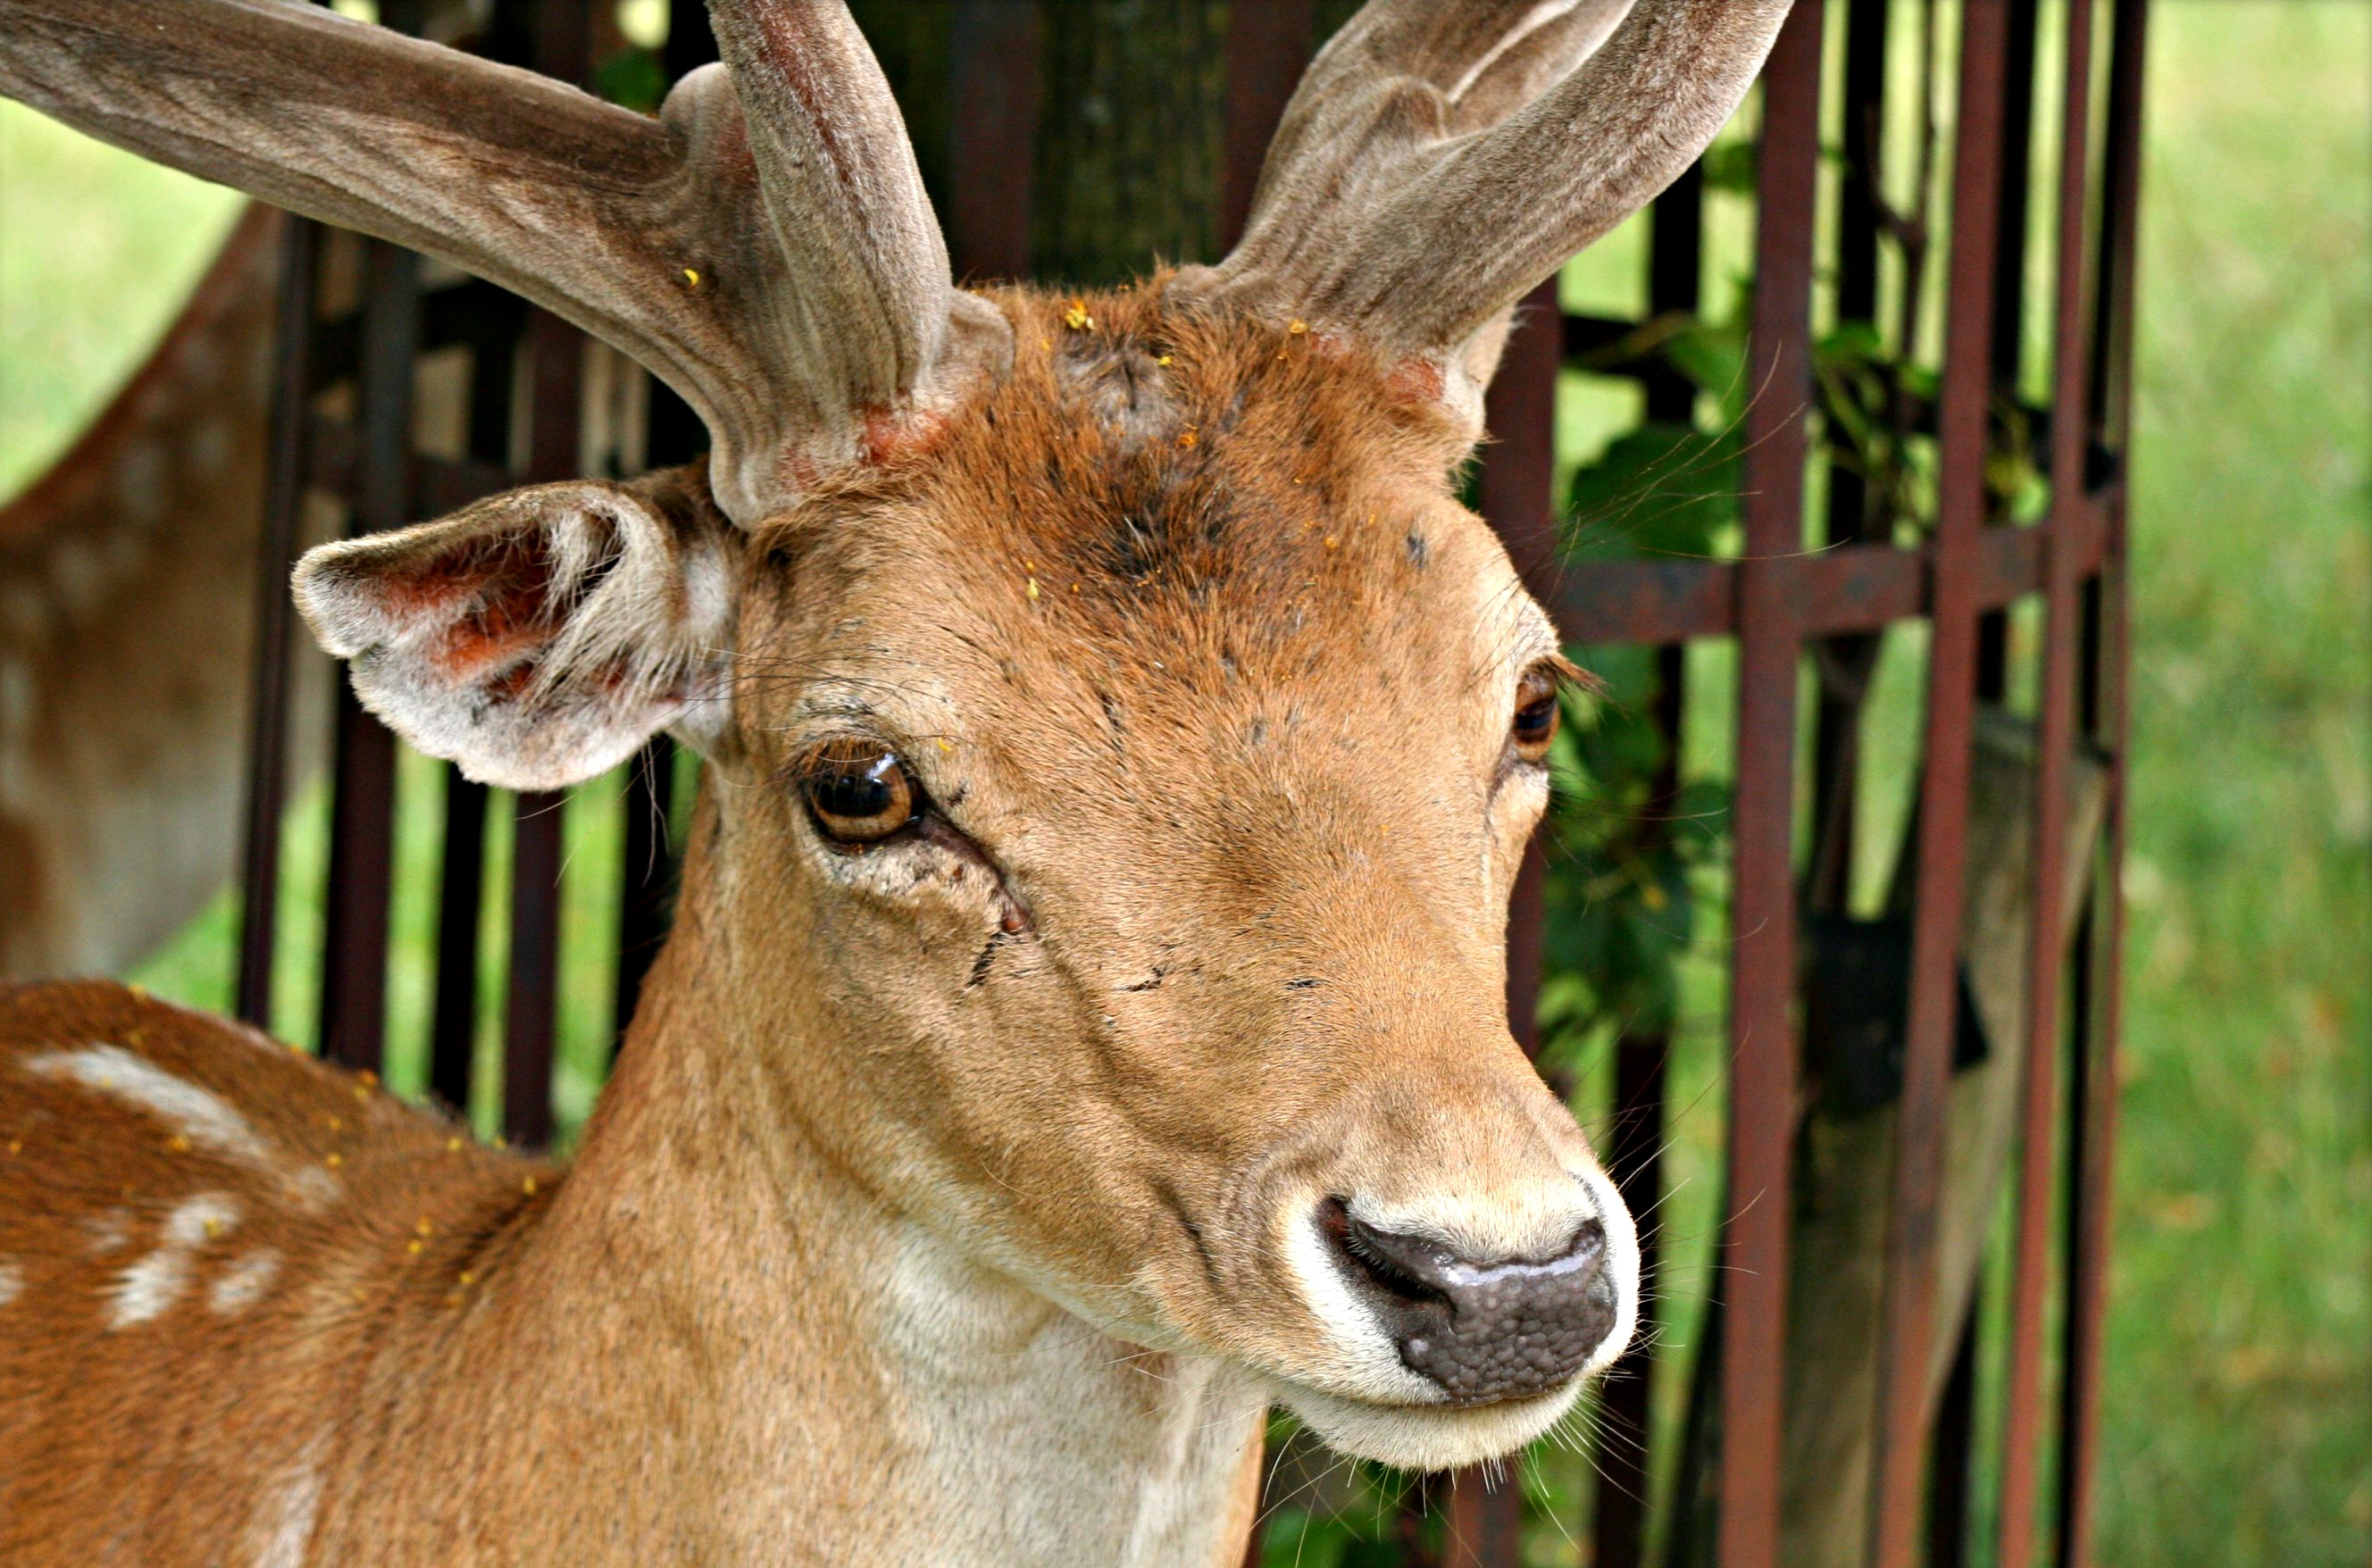
nature, outdoor, field, countryside, animal, wildlife, deer, zoo, horn, park, brown, mammal, fauna, antler, vertebrate, fallow deer, white tailed deer